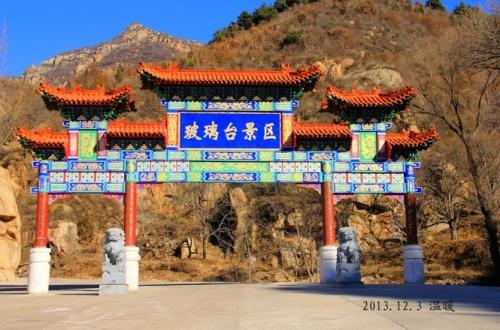
地标名称：中国玻璃台
所在城市：北京市·平谷区